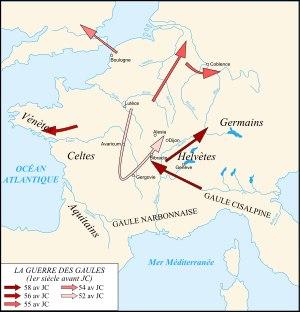
La Legio XIIII Gemina, devenue par la suite Legio XIIII Gemina Martia Victrix, est une légion romaine possiblement levée par Jules César avant la conquête des Gaules, détruite presque immédiatement, puis reconstituée avant le siège d’Alésia. Elle participa à presque toutes les batailles livrées par César durant la guerre civile.
La République romaine est la phase de la civilisation de la Rome antique qui commence en 509 av. J.-C., à la chute de la royauté dont le dernier représentant, Tarquin le Superbe, un Étrusque, est chassé du pouvoir par l'aristocratie patricienne qui profite de l'affaiblissement de l'Étrurie. La République romaine prend fin entre 44 av. J.-C., avec l'assassinat de Jules César, et 27 av. J.-C., au moment où Octave reçoit le titre d'Auguste. L'année 31 av. J.-C., celle de la bataille d'Actium, qui oppose Octave à Marc Antoine, est aussi une date clé avec le dernier affrontement entre deux magistrats de la République romaine, et le début d'une ère où les terres romaines seront dominées par un seul homme : celui que l'on appellera le princeps, ou « empereur ».
La Legio VII Claudia Pia Fidelis était une légion romaine constituée par Jules César pour la guerre des Gaules en 58 av. J.-C.. Dissoute, elle fut reconstituée sous Octave en 44 av. J.-C.. Elle exista au moins jusqu'à la fin du IVᵉ siècle ou au début du Vᵉ siècle.
La Legio XIII Gemina fut une légion de l’armée romaine levée en même temps que la Legio XI Claudia par Jules César en 58 av. J.-C. en vue de sa campagne contre les Helvètes et fut présente à Gergovie et, sans doute, à Alésia. Dissoute en 45 av. J.-C., elle fut reconstituée par Octave en 42 av. J.-C. lors de la guerre civile entre les membres du triumvirat.
Lucterios ou Luctère est un chef gaulois des Cadurques, le dernier avec le Sénon Drappès à résister à l'invasion des légions romaines de Jules César à la fin de la guerre des Gaules.
À l'origine ville-état dans l'actuelle Italie au VIIIᵉ siècle av. J.-C., puis empire hégémonique couvrant la majeure partie de l'Europe, du Proche-Orient et de l'Afrique du Nord jusqu'à sa chute au cours du Vᵉ siècle, l'histoire de l'ancienne Rome est étroitement liée à son histoire militaire. Le cœur des campagnes qui constituent l’histoire militaire de la Rome antique est un agrégat de récits de différentes batailles terrestres, de sa première défense et sa conquête de la péninsule italienne jusqu'à la lutte ultime de l'Empire romain d'Occident pour sa survie contre les invasions barbares après la division de l'empire. Ces récits ont été écrits par différents auteurs pendant et après l'empire. Malgré le fait que l'empire englobait sur sa fin une partie importante du bassin méditerranéen, les batailles navales ont été généralement moins importantes que les batailles terrestres dans l'histoire militaire de Rome, notamment en raison de sa position dominante et incontestée sur mer à la suite de la Première guerre punique.
Jules César, aussi appelé simplement César, est un général, homme politique et écrivain romain, né à Rome le 12 ou le 13 juillet 100 av. J.-C. et mort le 15 mars 44 av. J.-C. dans la même ville.
Les Trévires étaient un peuple celte du groupe belge, localisé dans l’est de la Gaule. Leur nom est à l'origine de la ville de Trèves en Allemagne.
L'histoire écrite de la Suisse commence avec Jules César dans ses Commentaires sur la Guerre des Gaules. Les Grandes invasions esquissent les frontières linguistiques du pays et provoquent des alliances entre petits États au Moyen Âge, entre 1291 et 1332, pour former la Confédération des III cantons, la première étape de formation de la Confédération suisse. Puis la Confédération des VIII cantons se constitue par des pactes d'alliances défensives successives jusqu'en 1481. Pendant les siècles suivants, la Confédération des XIII cantons va se construire progressivement et acquérir une reconnaissance internationale définitive en 1648. Découpée et réorganisée en République helvétique durant son occupation par la France révolutionnaire, la Suisse obtient en 1803 de Bonaparte un statut fédéral. La Suisse devient alors la Confédération des vingt-deux cantons avant de regagner sa pleine souveraineté en 1815. Elle affronte ensuite une guerre civile et religieuse de laquelle émerge l'État fédéral de 1848. Tenante d'une politique de neutralité, la Suisse traverse les épreuves du XXᵉ siècle sans connaître la guerre.